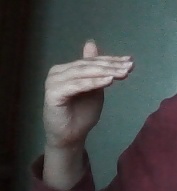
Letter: khaa